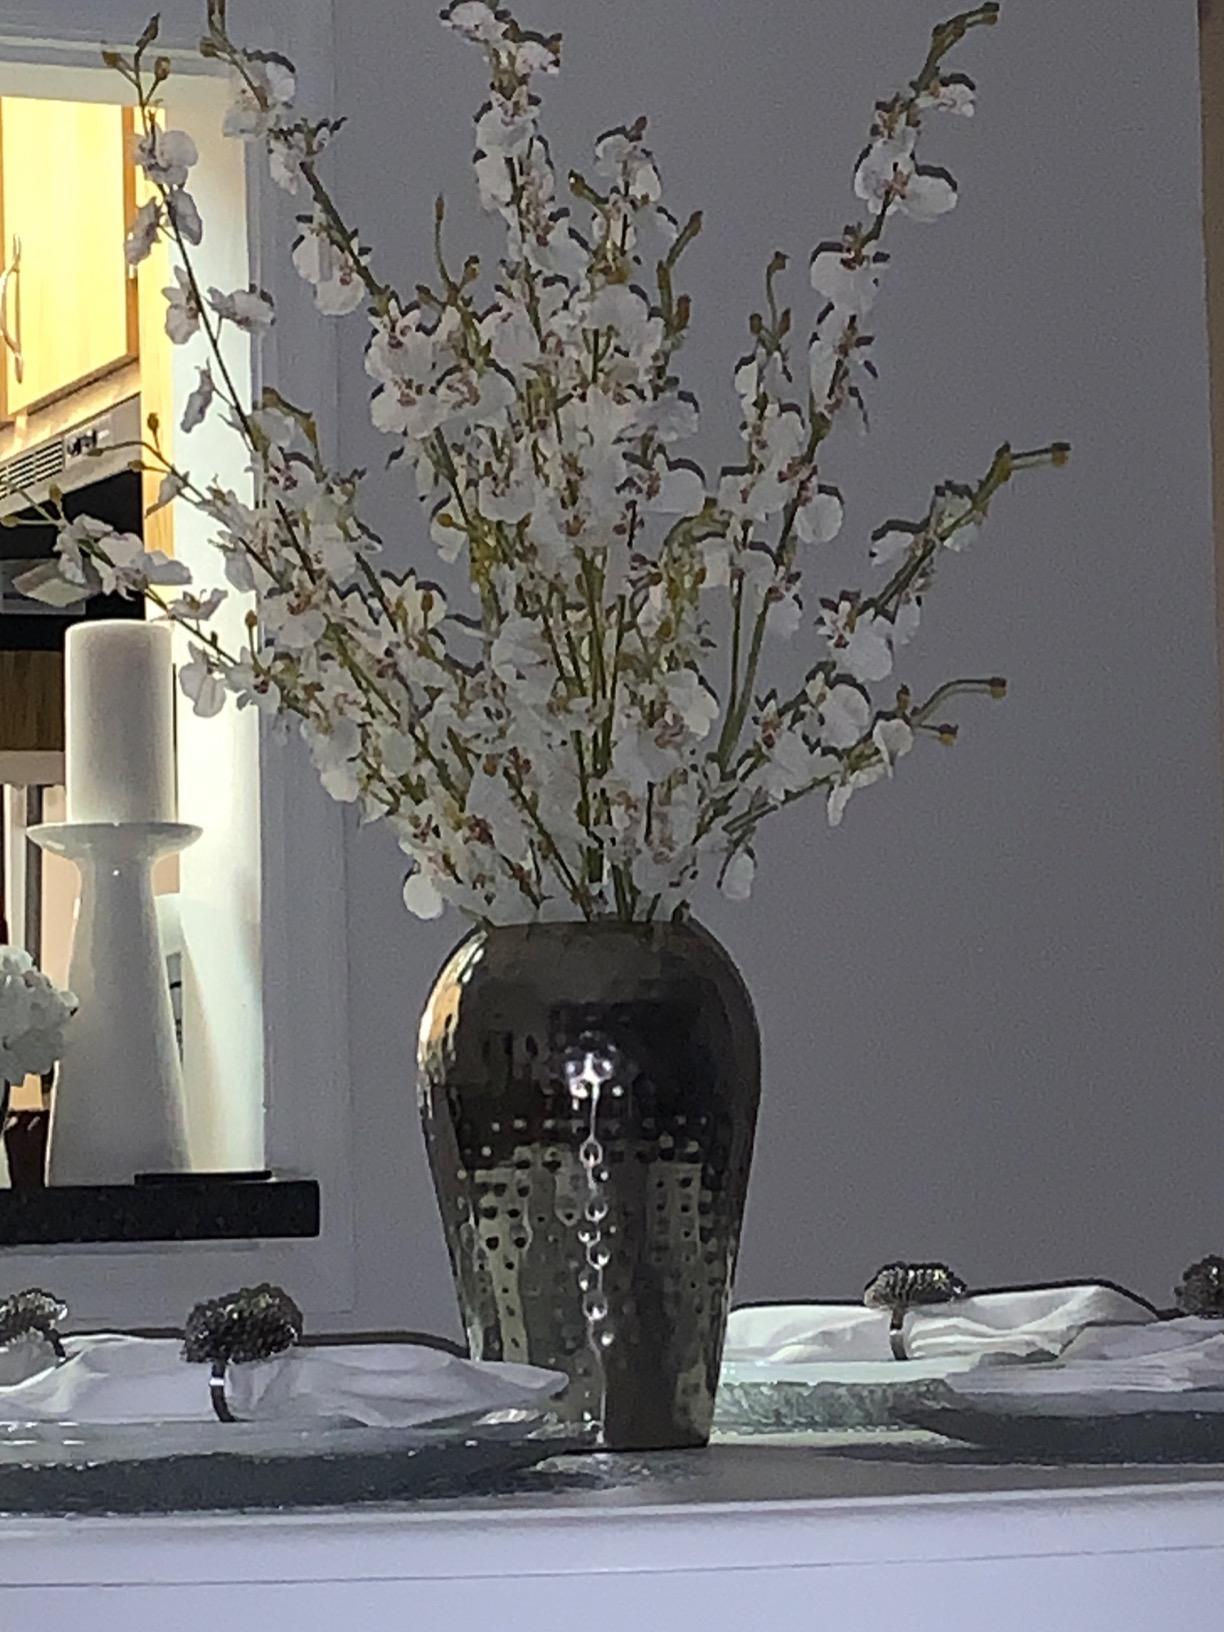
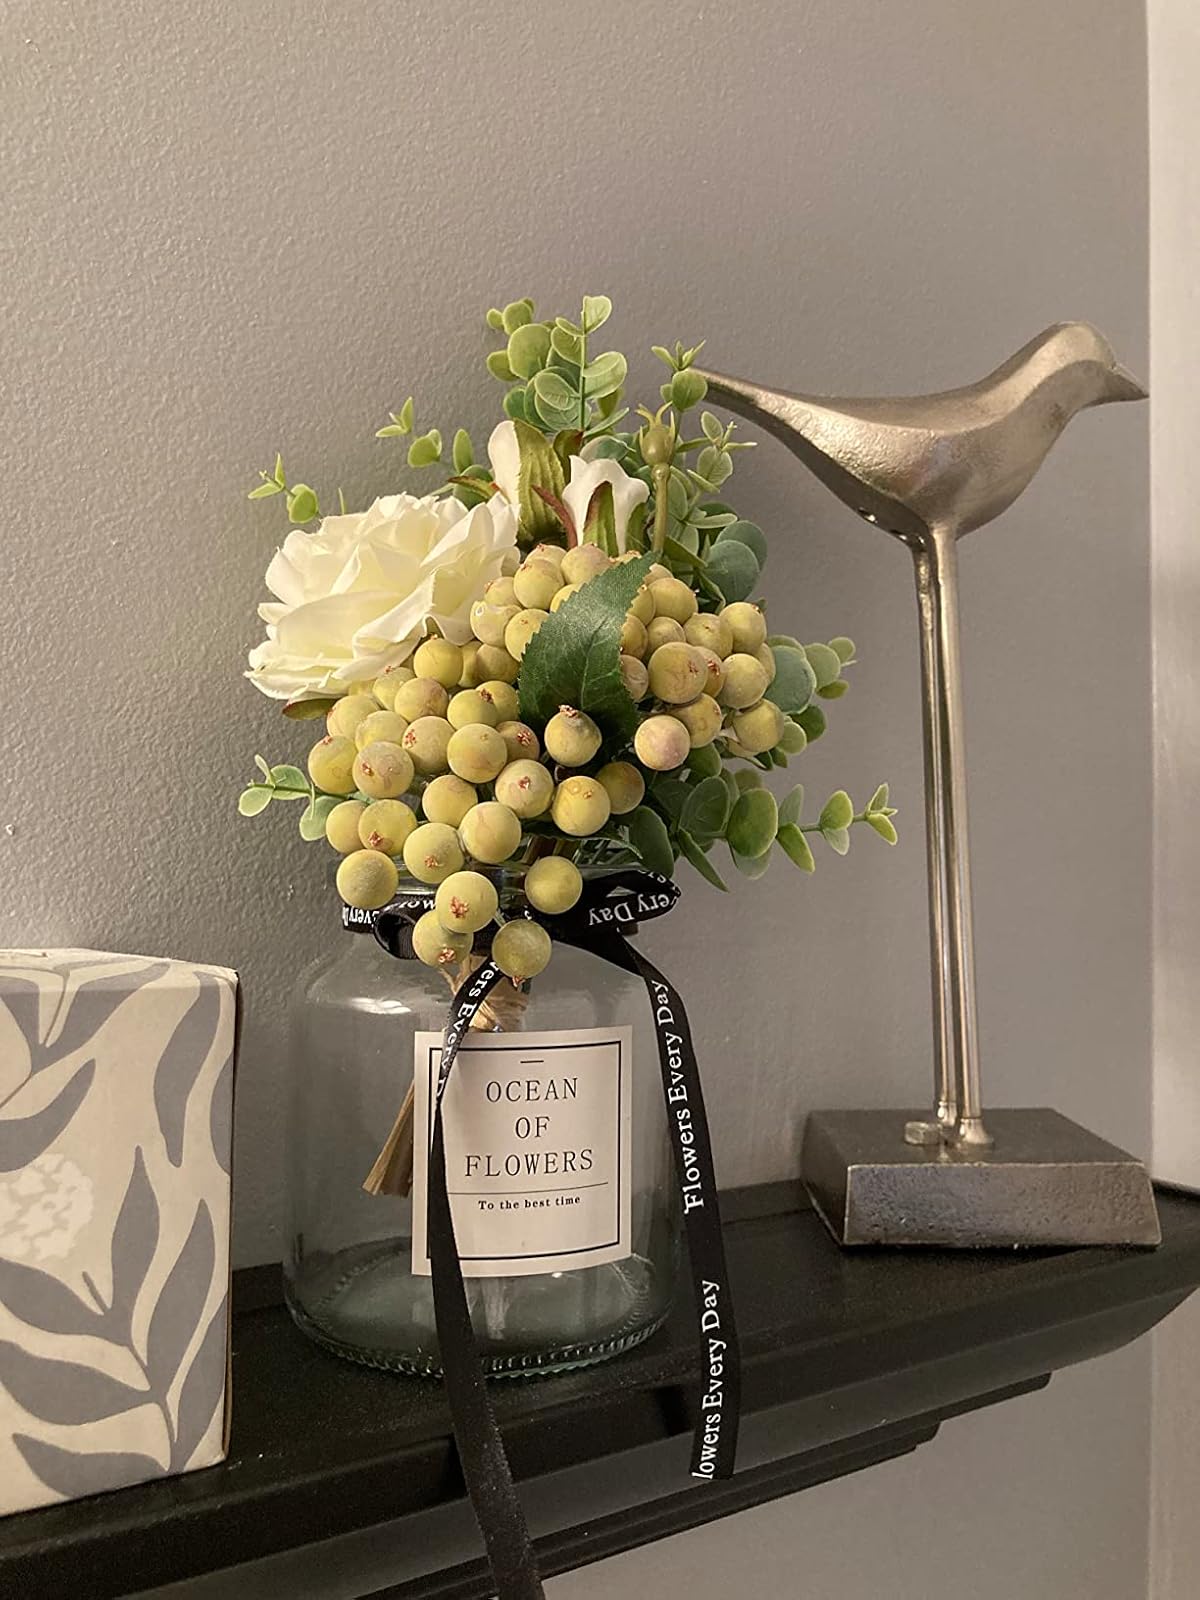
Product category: vase
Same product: no